Meshimori onna

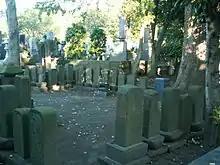
The graves of "meshimori onna" in the precinct of Eishō-ji temple in Fujisawa city. They were built by the owner of Hotel "Komatsuya", Edo era.

Many inns had prostitutes in order to attract a larger number of travellers. In 1718, the Tokugawa shogunate issued a law limiting the number of "meshimori onna" to two per inn, giving the inns tacit permission to employ a limited number of prostitutes.